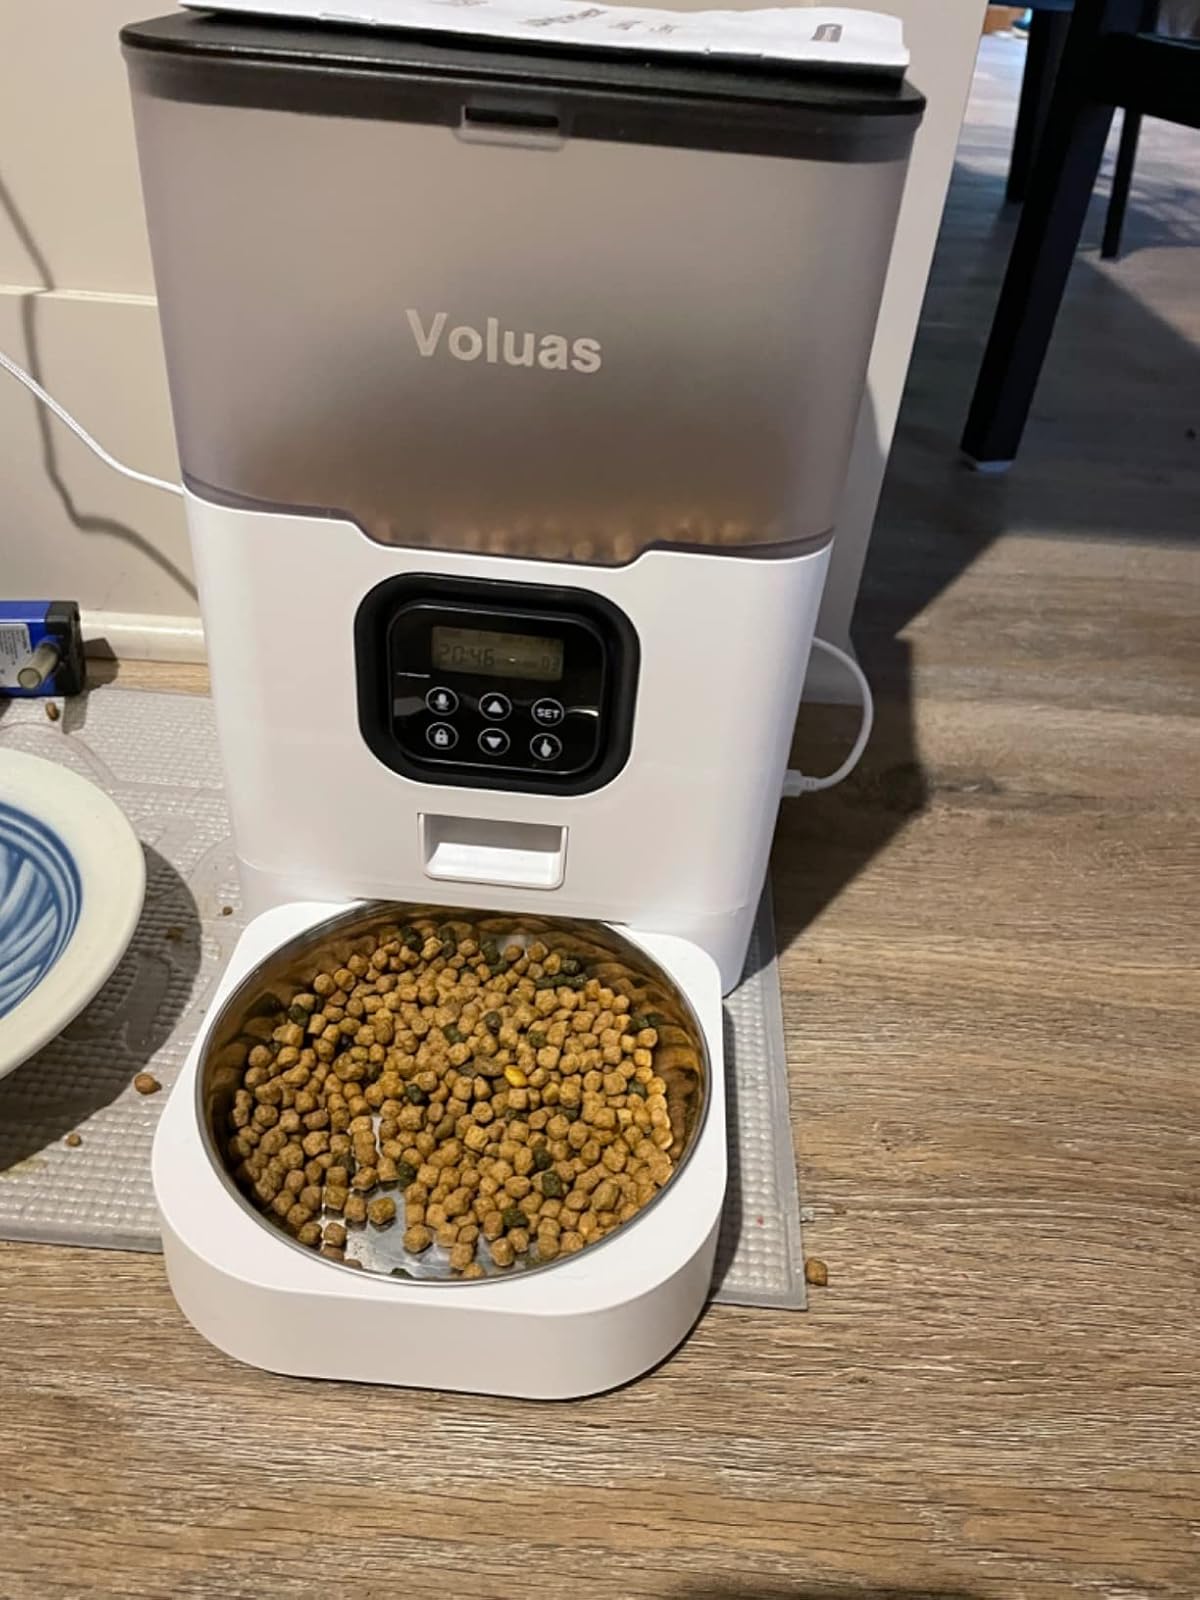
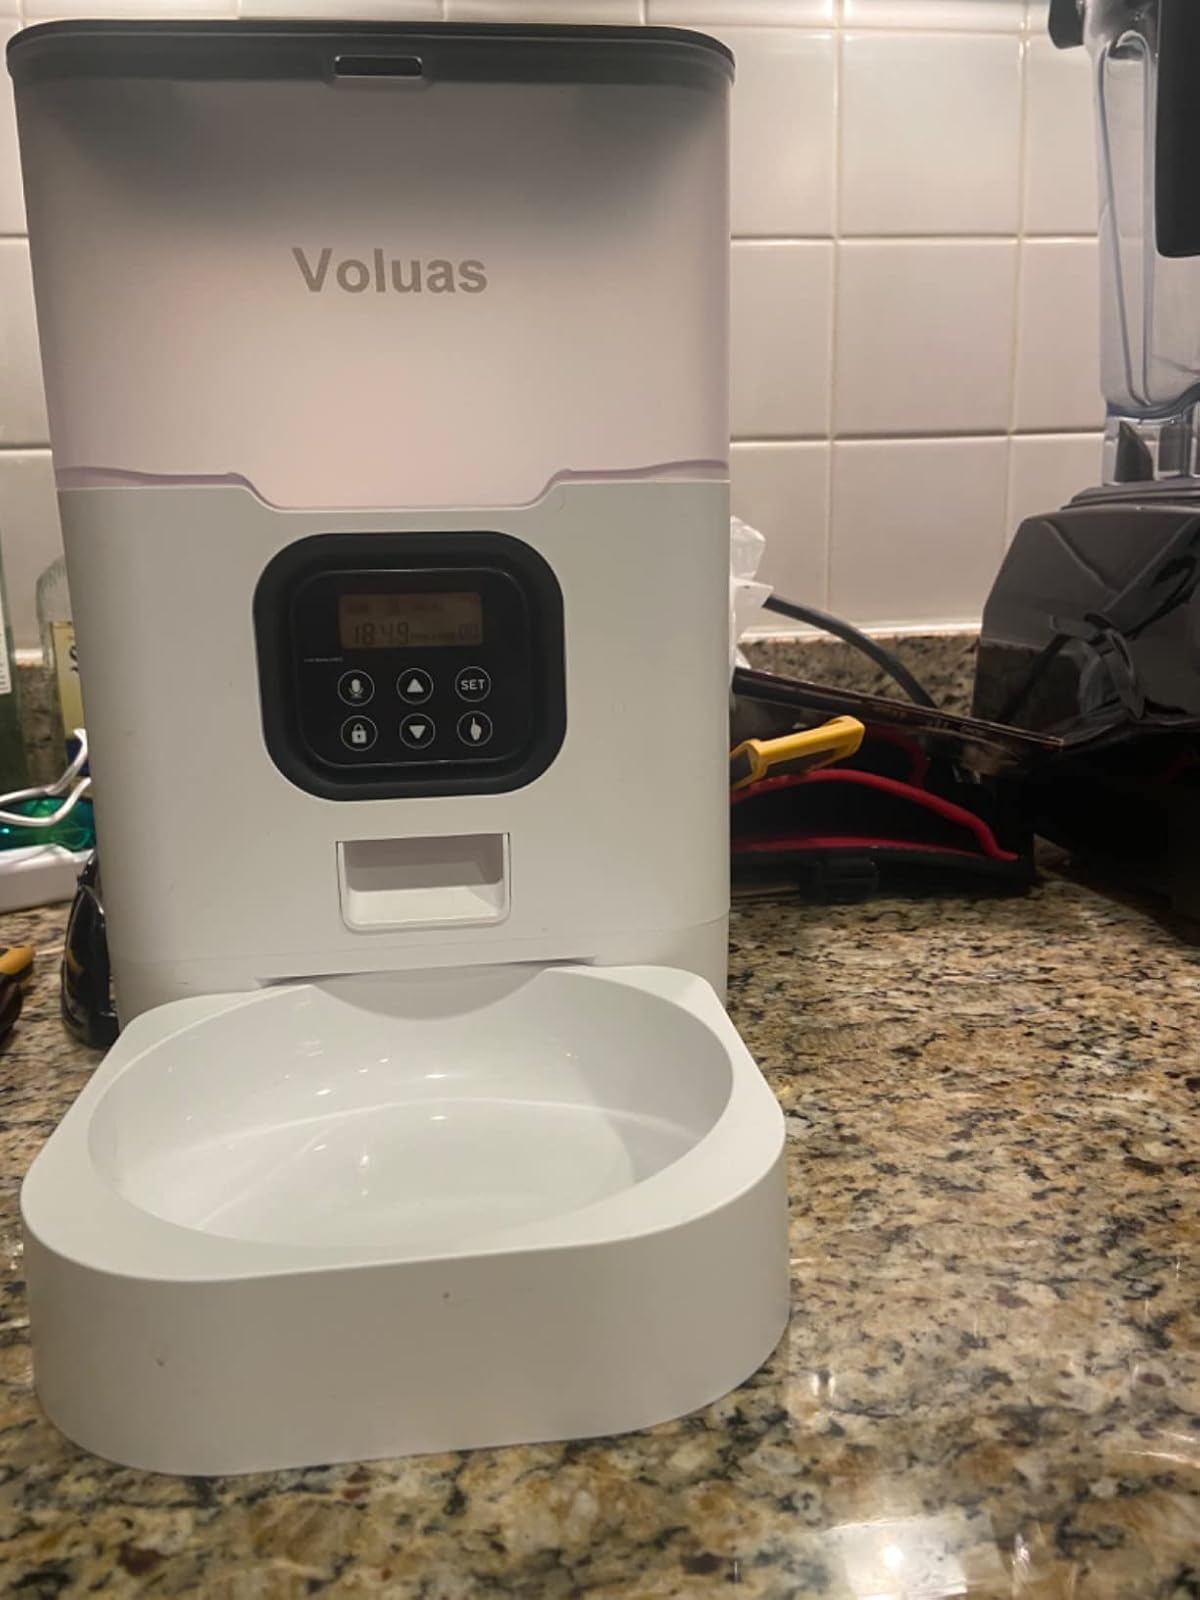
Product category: items_feeder
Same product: yes